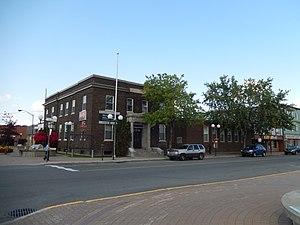
Édifice fédéral, 97, rue Perreault est, Rouyn-Noranda (Canada). (Protection ÉFP reconnu. Voir la liste des lieux patrimoniaux de l&#39